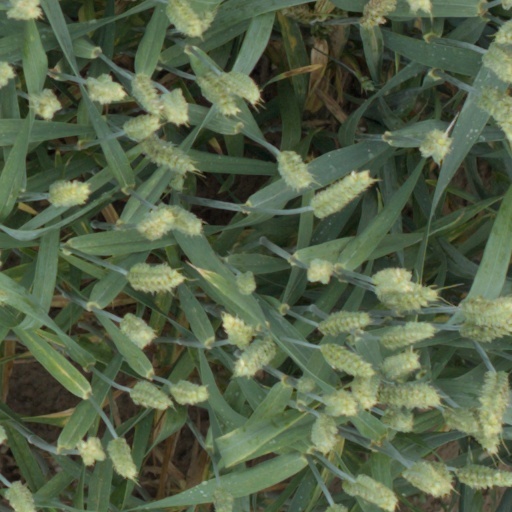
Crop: wheat